Gradišče, Šmartno pri Litiji

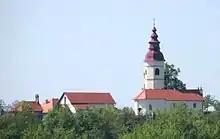
Nativity of Mary Church

The local church is known as the Primskovo parish church; it is built on top of a hill west of the settlement, is dedicated to the Nativity of Mary, and belongs to the Roman Catholic Archdiocese of Ljubljana. It dates to the 16th century.